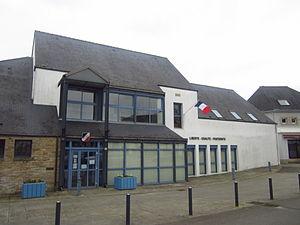
Mairie de Saint-Évarzec, Finistère
Saint-Évarzec [sɛ̃tevaʁzɛk] est une commune du département du Finistère, dans la région Bretagne, en France.